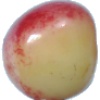
Label: Cherry Rainier 1